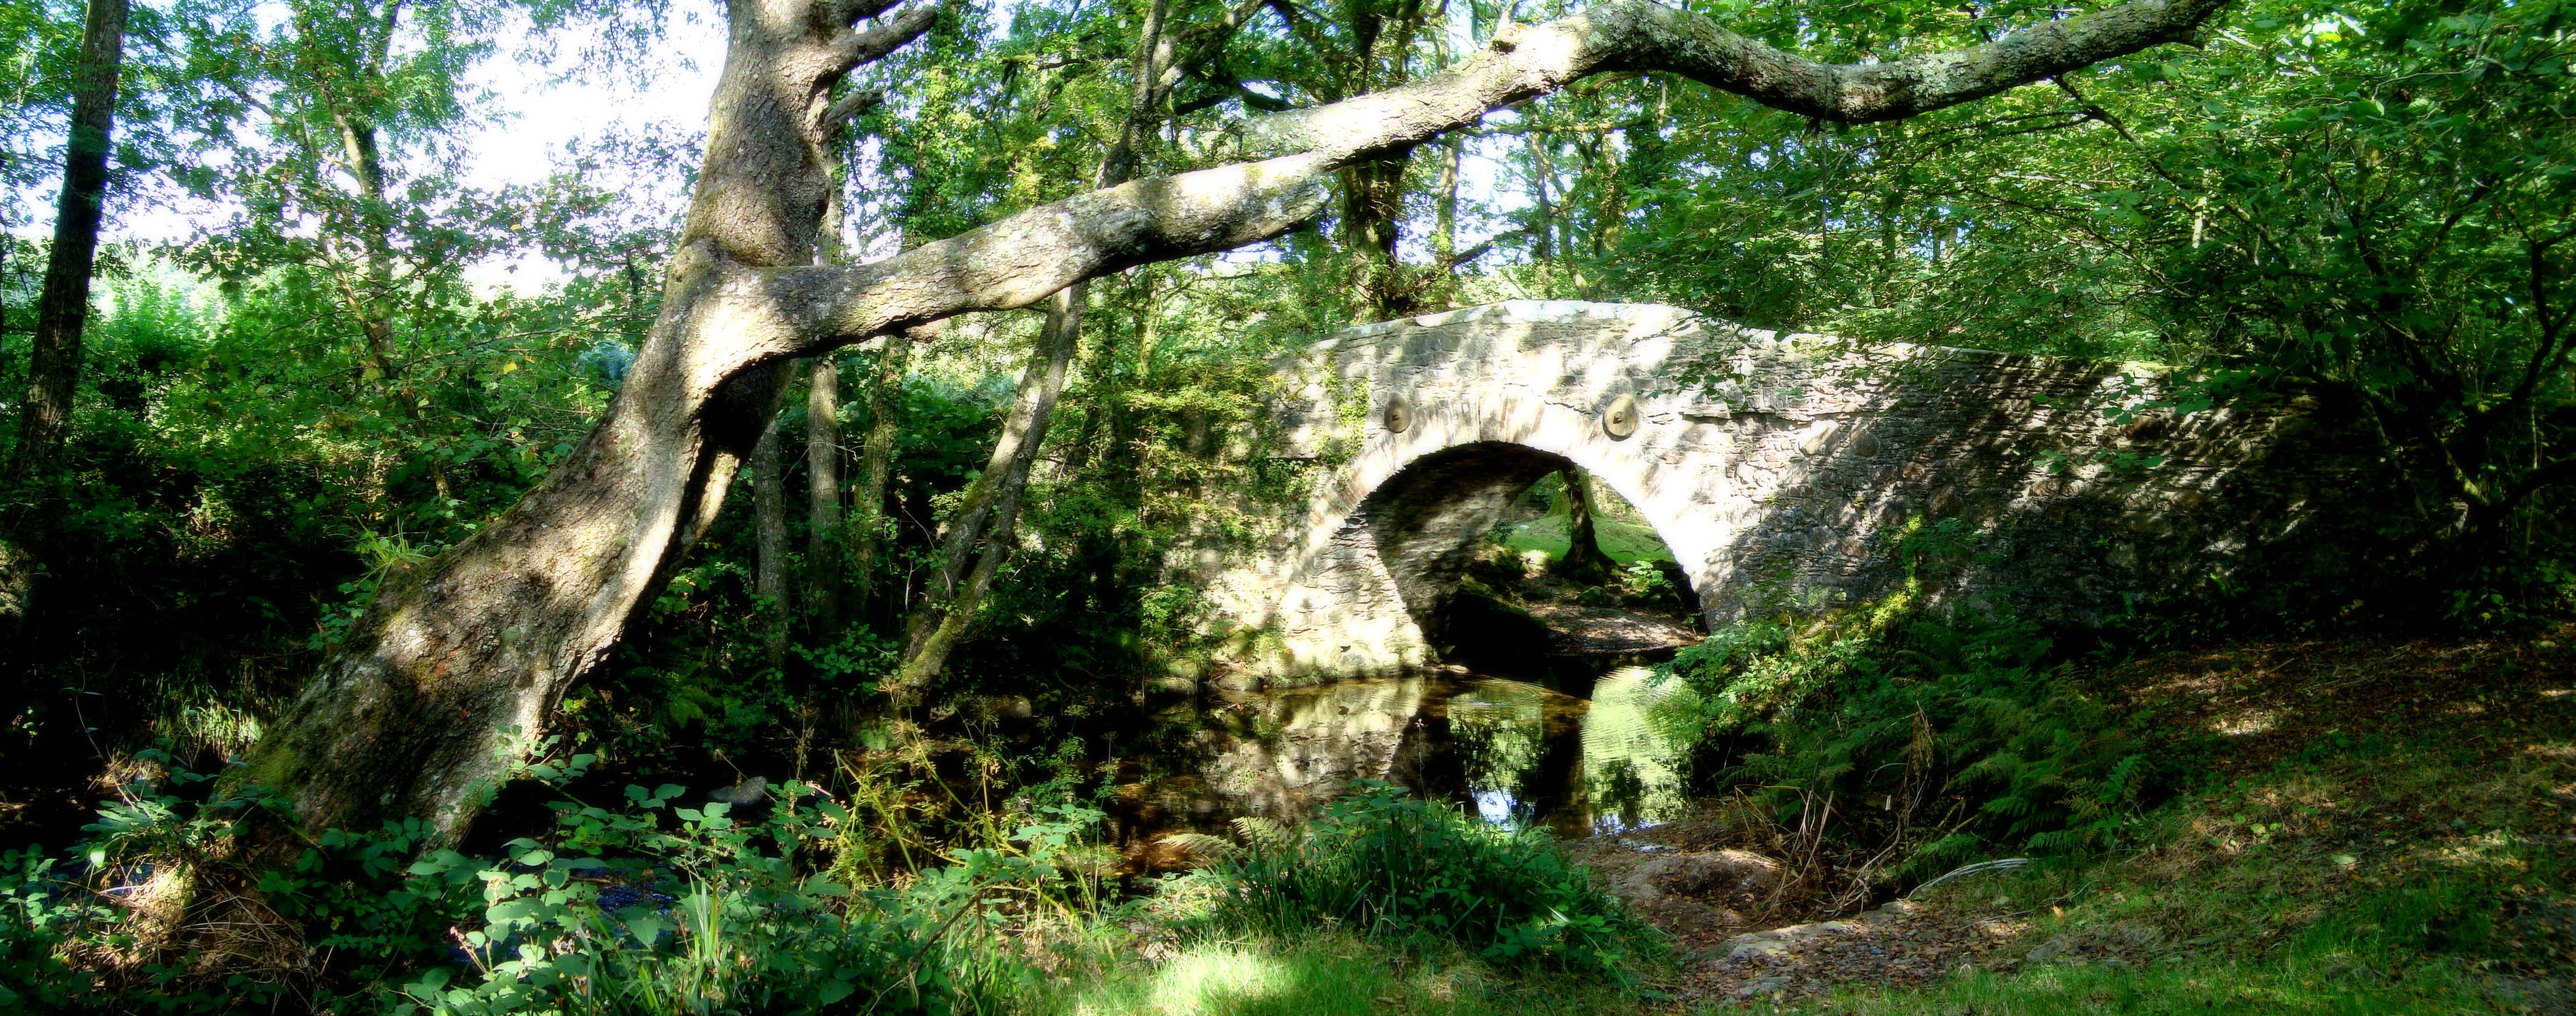
tree, water, forest, bridge, river, formation, jungle, rainforest, woodland, habitat, old growth forest, natural environment, woody plant